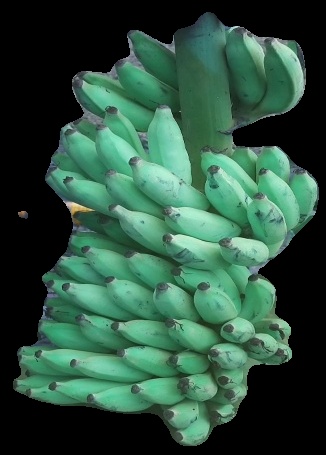
Variety: elakki-bale
Grade: grade2